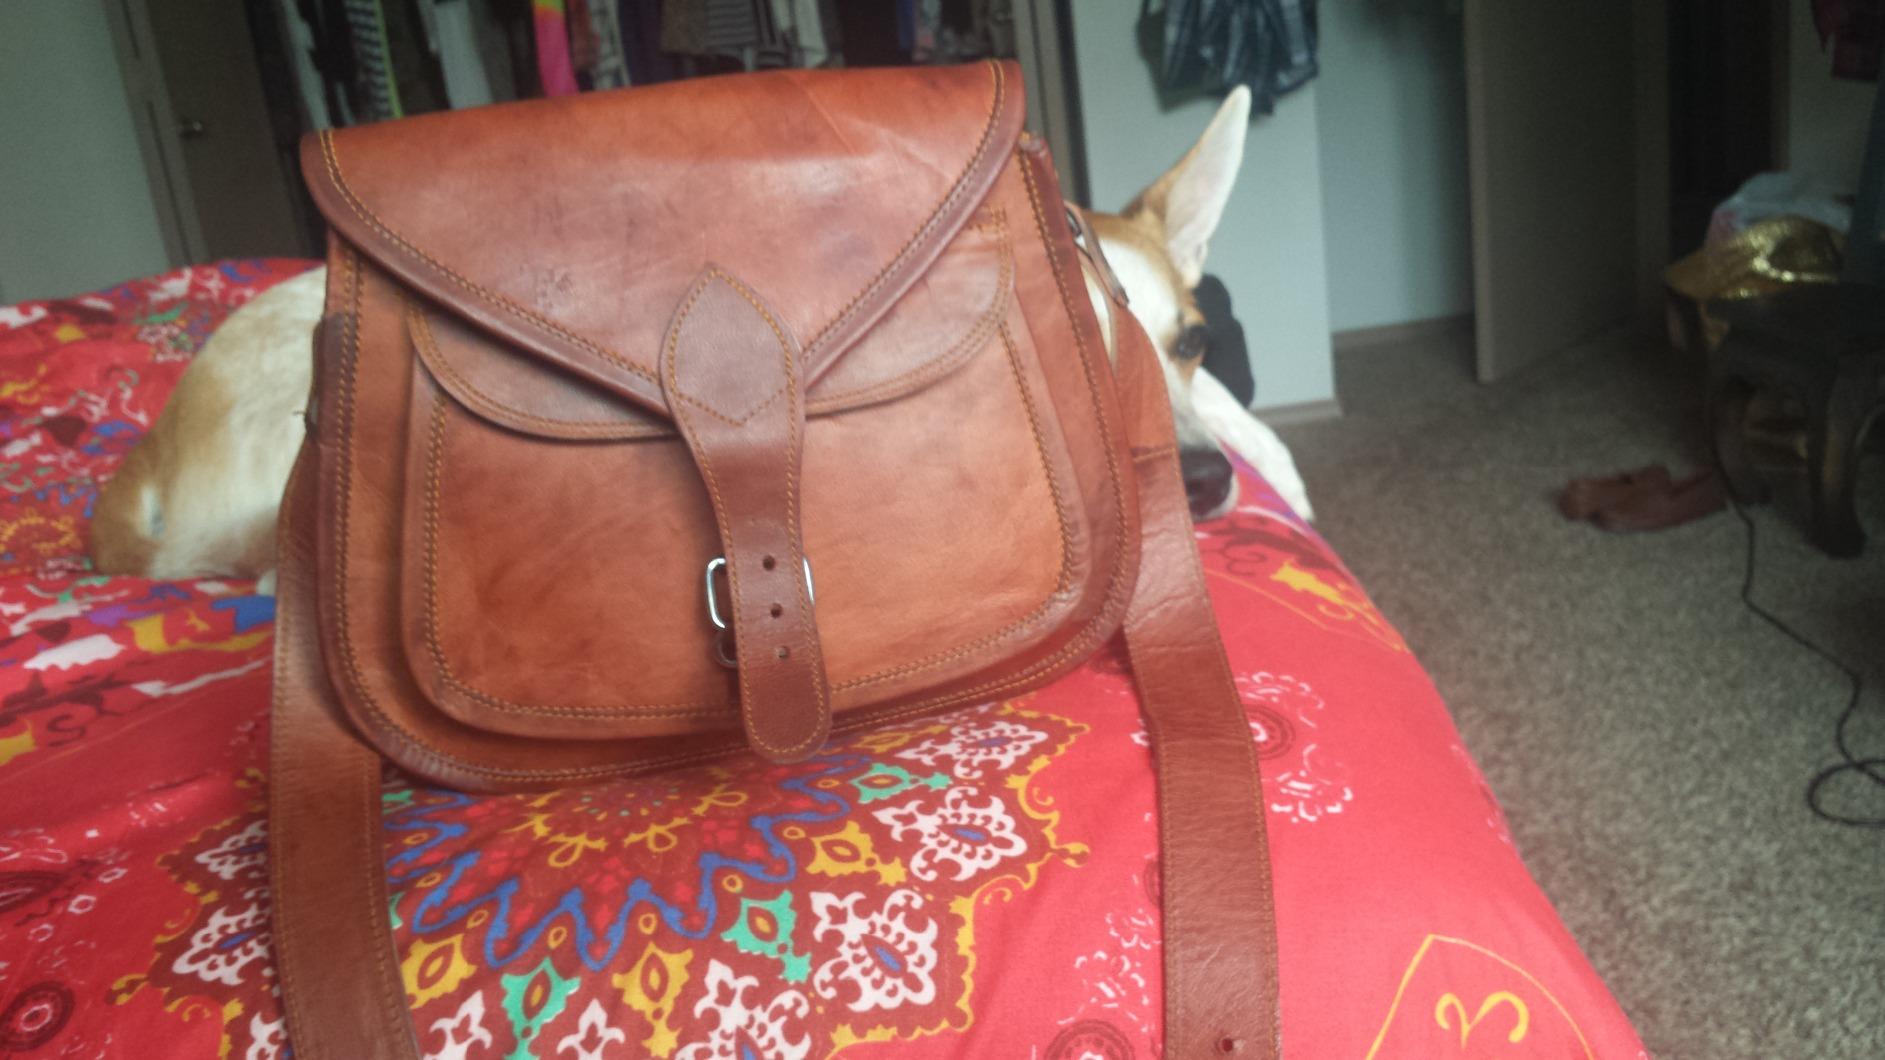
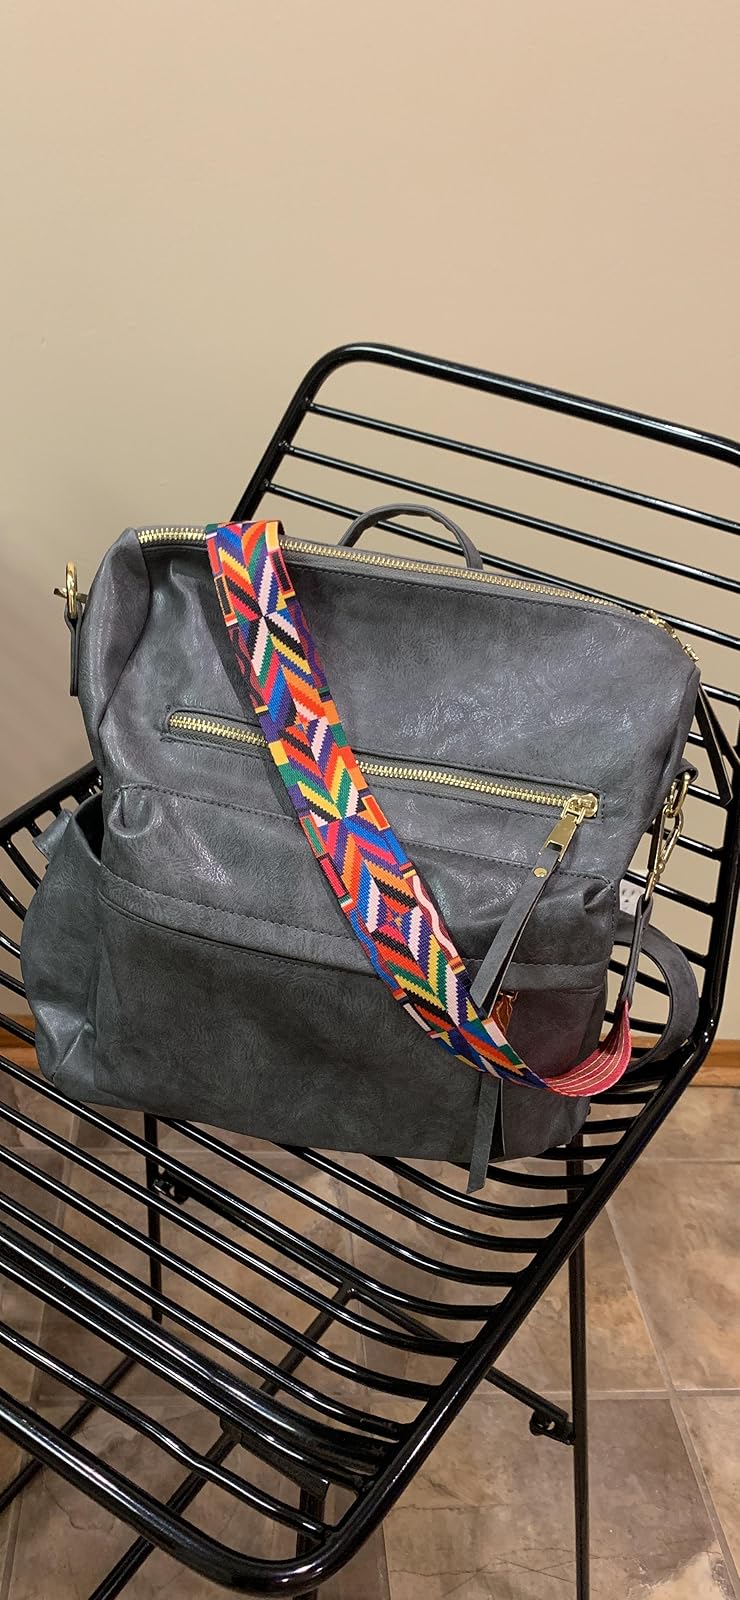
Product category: accessories_handbag
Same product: no